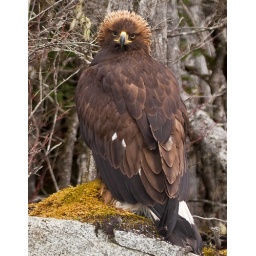
This eagle was walking along the side of the highway towards Kincolith, BC. Photo by Soren Hedberg, 2010.